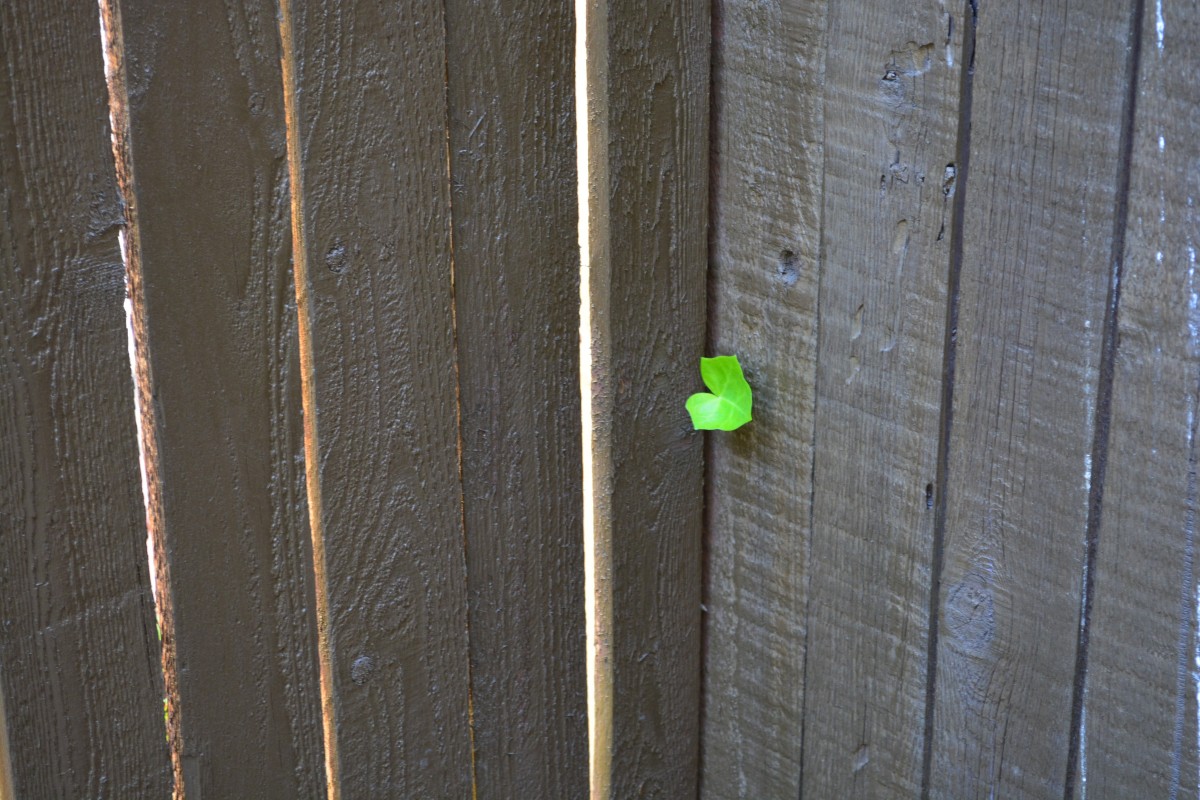
Tags: texture, floor, wall, line, green, tile, room, hardwood